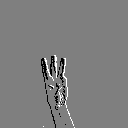
ASL letter: w